Goodman Beaver

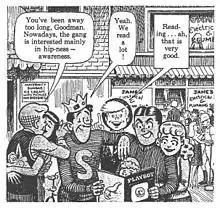
The parodic depictions of "Archie Comics" characters in "Goodman Goes Playboy" prompted a lawsuit from the characters' publisher.

"Help!" publisher Jim Warren received a letter on 6 December 1961 accusing the magazine of copyright infringement and demanding removal of the offending issue from newsstands. Warren's lawyer believed they could succeed if they fought the suit, but the legal costs would make it a "Pyrrhic victory", and thus recommended settling out of court. Warren could not have the magazine recalled, but he agreed to pay Archie Comics $1000 and ran a note of apology in a subsequent issue of "Help!"—the August 1962 issue, in which appeared another character franchise parody, "Goodman Meets S*perm*n". Warren's action disappointed Kurtzman, who felt that giving in to such censorship set a "terrible precedent", and amounted to a kind of prostitution.